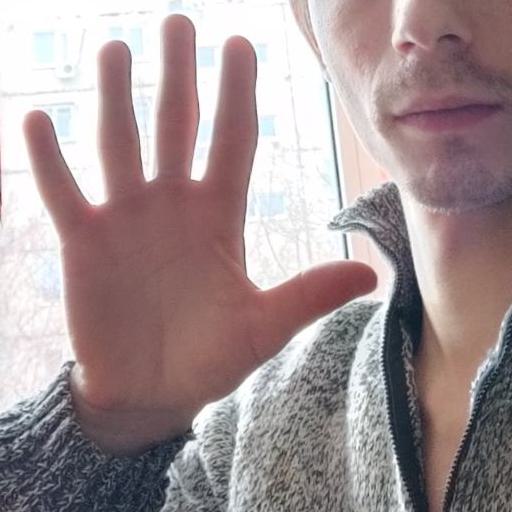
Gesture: palm